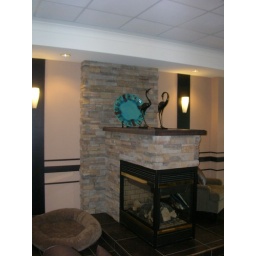
LOVE a hotel that has a bed for its dog in the foyer